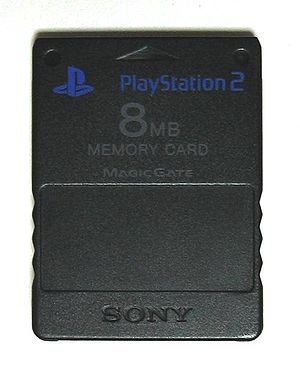
PlayStation 2 / Galleri
PlayStation 2 er Sonys efterfølger til spillekonsollen PlayStation og forgænger til PlayStation 3. Den første udgave blev udgivet i Japan den 4. marts 2000, i Nordamerika den 26. oktober 2000 og i Europa den 25. november 2000. Playstation 2 er den mest solgte spillekonsol nogensinde. I 2012 stoppede Sony med at producere og sælge Playstation 2'er. Til dato er der blevet solgt cirka 150 millioner enheder]